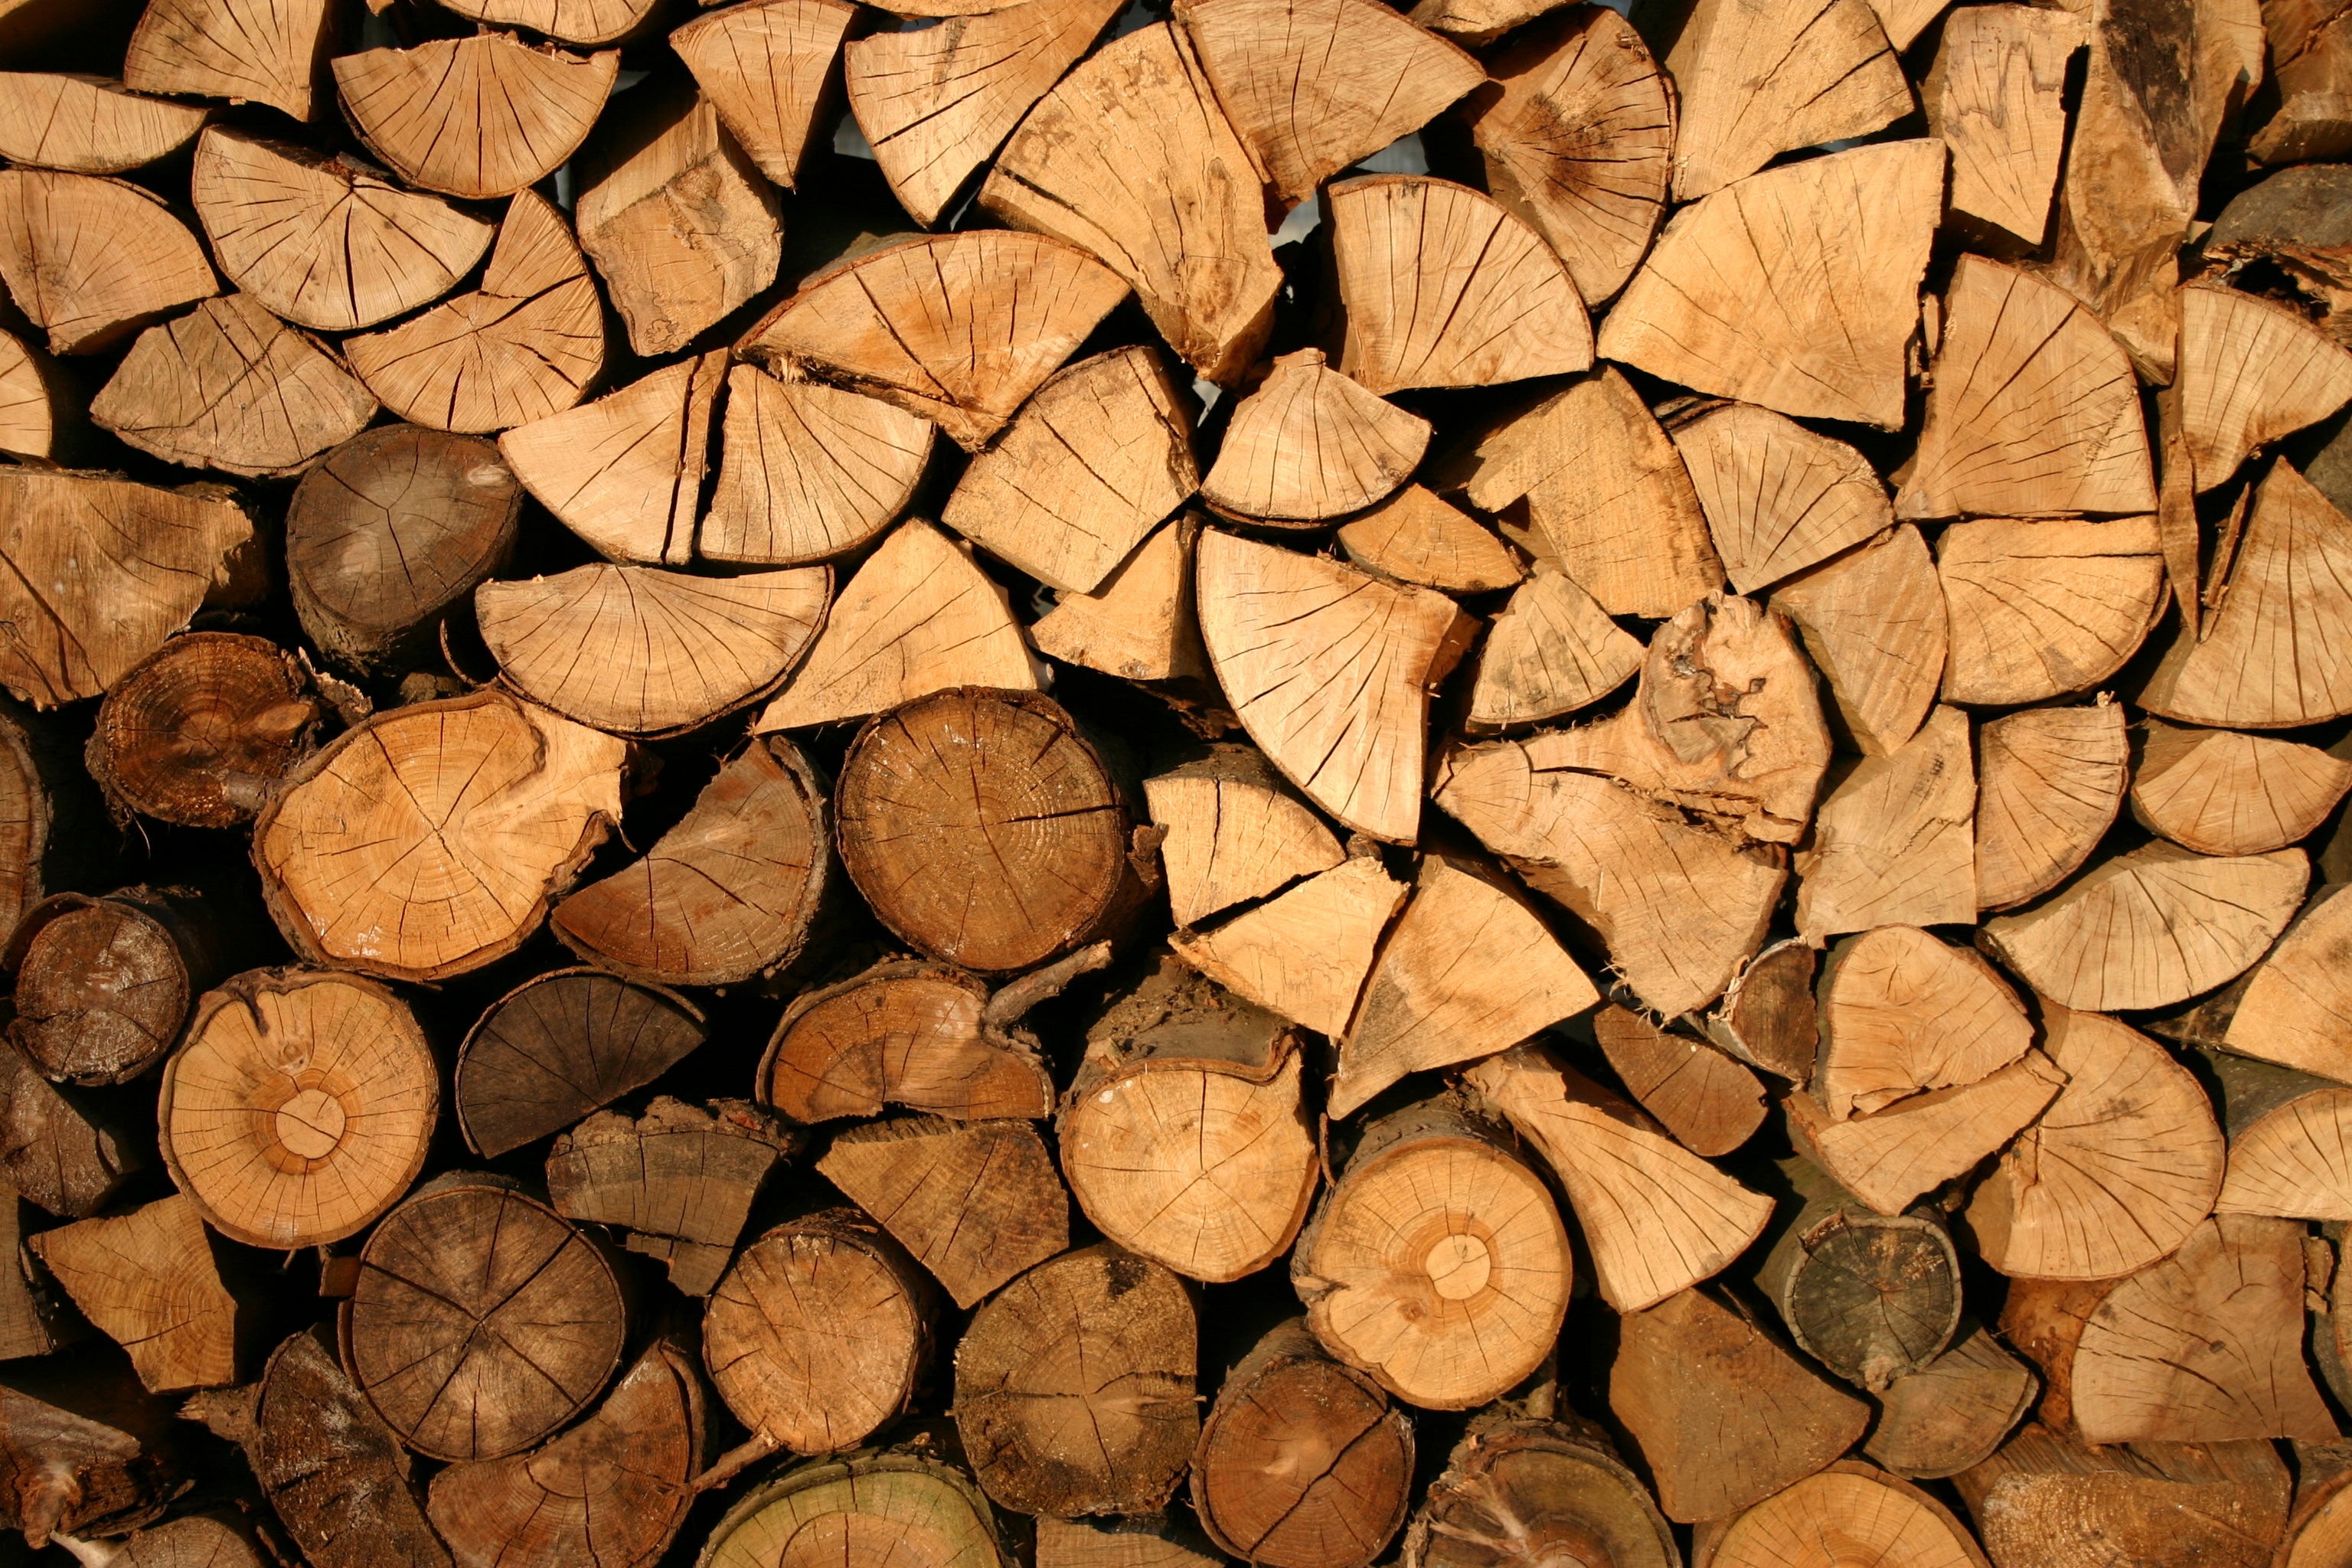
tree, branch, abstract, plant, wood, texture, leaf, floor, trunk, wall, bark, pattern, autumn, brown, soil, rough, firewood, lumber, cut, close up, logs, forestry, wooden, flooring, woodpile, wooden logs, woody plant